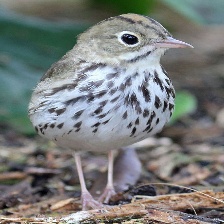
Species: OVENBIRD
Scientific name: SEIURUS AUROCAPILLA